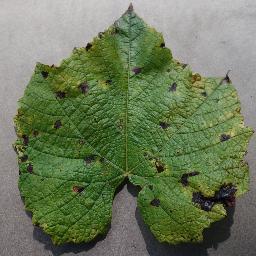
Label: Grape___Leaf_blight_(Isariopsis_Leaf_Spot)